Rickarton

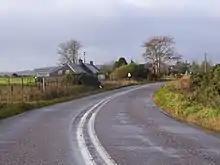

Rickarton is a settlement in Aberdeenshire. It is situated on the A957 to the northwest of Stonehaven. Rickarton was served by the 105 bus between Stonehaven and Banchory until its withdrawal in 2018.